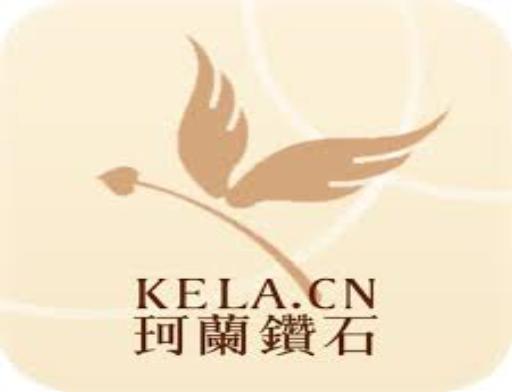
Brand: KELA
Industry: Clothes